Vicente S. Santos Jr.

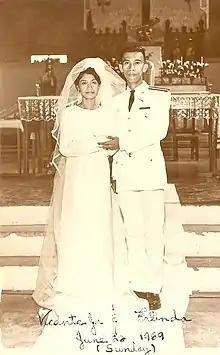
Col. Vicente S. Santos Jr and his wife, Erlinda Tolete Santos on their "Military Wedding" day

Santos married the former Erlinda Solis Tolete on June 22, 1969. Erlinda Santos was a public school teacher, and also a civil servant. They have six children, Vicente III, Benhur, Singapor, Vicerly, Pilipino and Fabian.